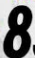
Number: 8